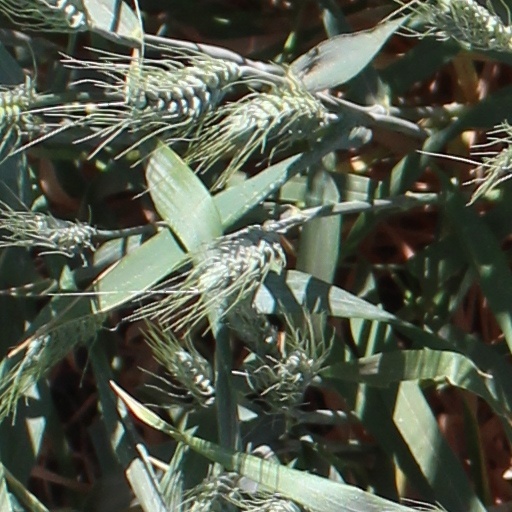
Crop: wheat